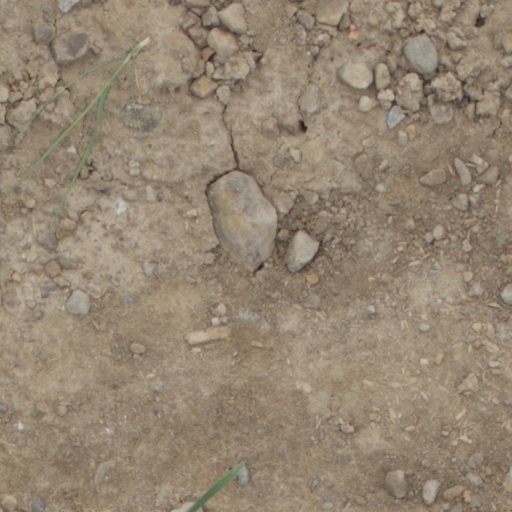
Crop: wheat